Taco trucks in Los Angeles

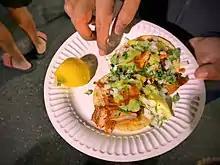
Tacos al pastor at Leo's Taco Truck, Los Angeles, California

Colloquially referred to as "Loncheras", Taco trucks have become an iconic symbol of Mexican culture in the United States. Popularized in Los Angeles, "Loncheras" are often characterized by rough exteriors, bright colors, and bold murals. Operators have been able to build loyal clientele using familiar parking spots, social media, and after-dark hours. Though taco trucks are a staple food for Angelenos of every race, "Loncheras" in Los Angeles are chiefly owned and operated by Hispanic and Latino families in low to moderate-income areas. Since Raul Martinez's first mobile truck success, taco trucks have continued to serve as windows of opportunity for migrant families and prospective chefs to earn a living. Taco trucks, like all Mexican street food, have allowed Mexican Americans to stay connected to their heritage while adjusting to a new country, community, and way of life. Success among authentic Mexican taco trucks later inspired "fusion taco trucks". Roy Choi's Kogi BBQ food truck, a Korean-Mexican short rib taco truck, is considered to be the first "fusion" taco truck in Los Angeles. The opening of Choi's truck marked a gastronomic explosion on the Los Angeles taco truck horizon. Both regular and fusion taco trucks help meet the high demand for fast, affordable, and convenient street food in the Golden city.